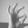
ASL letter: F